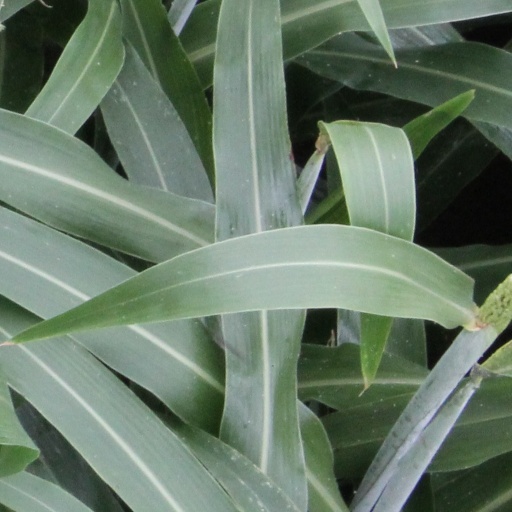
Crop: sorghum